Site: brandenburg
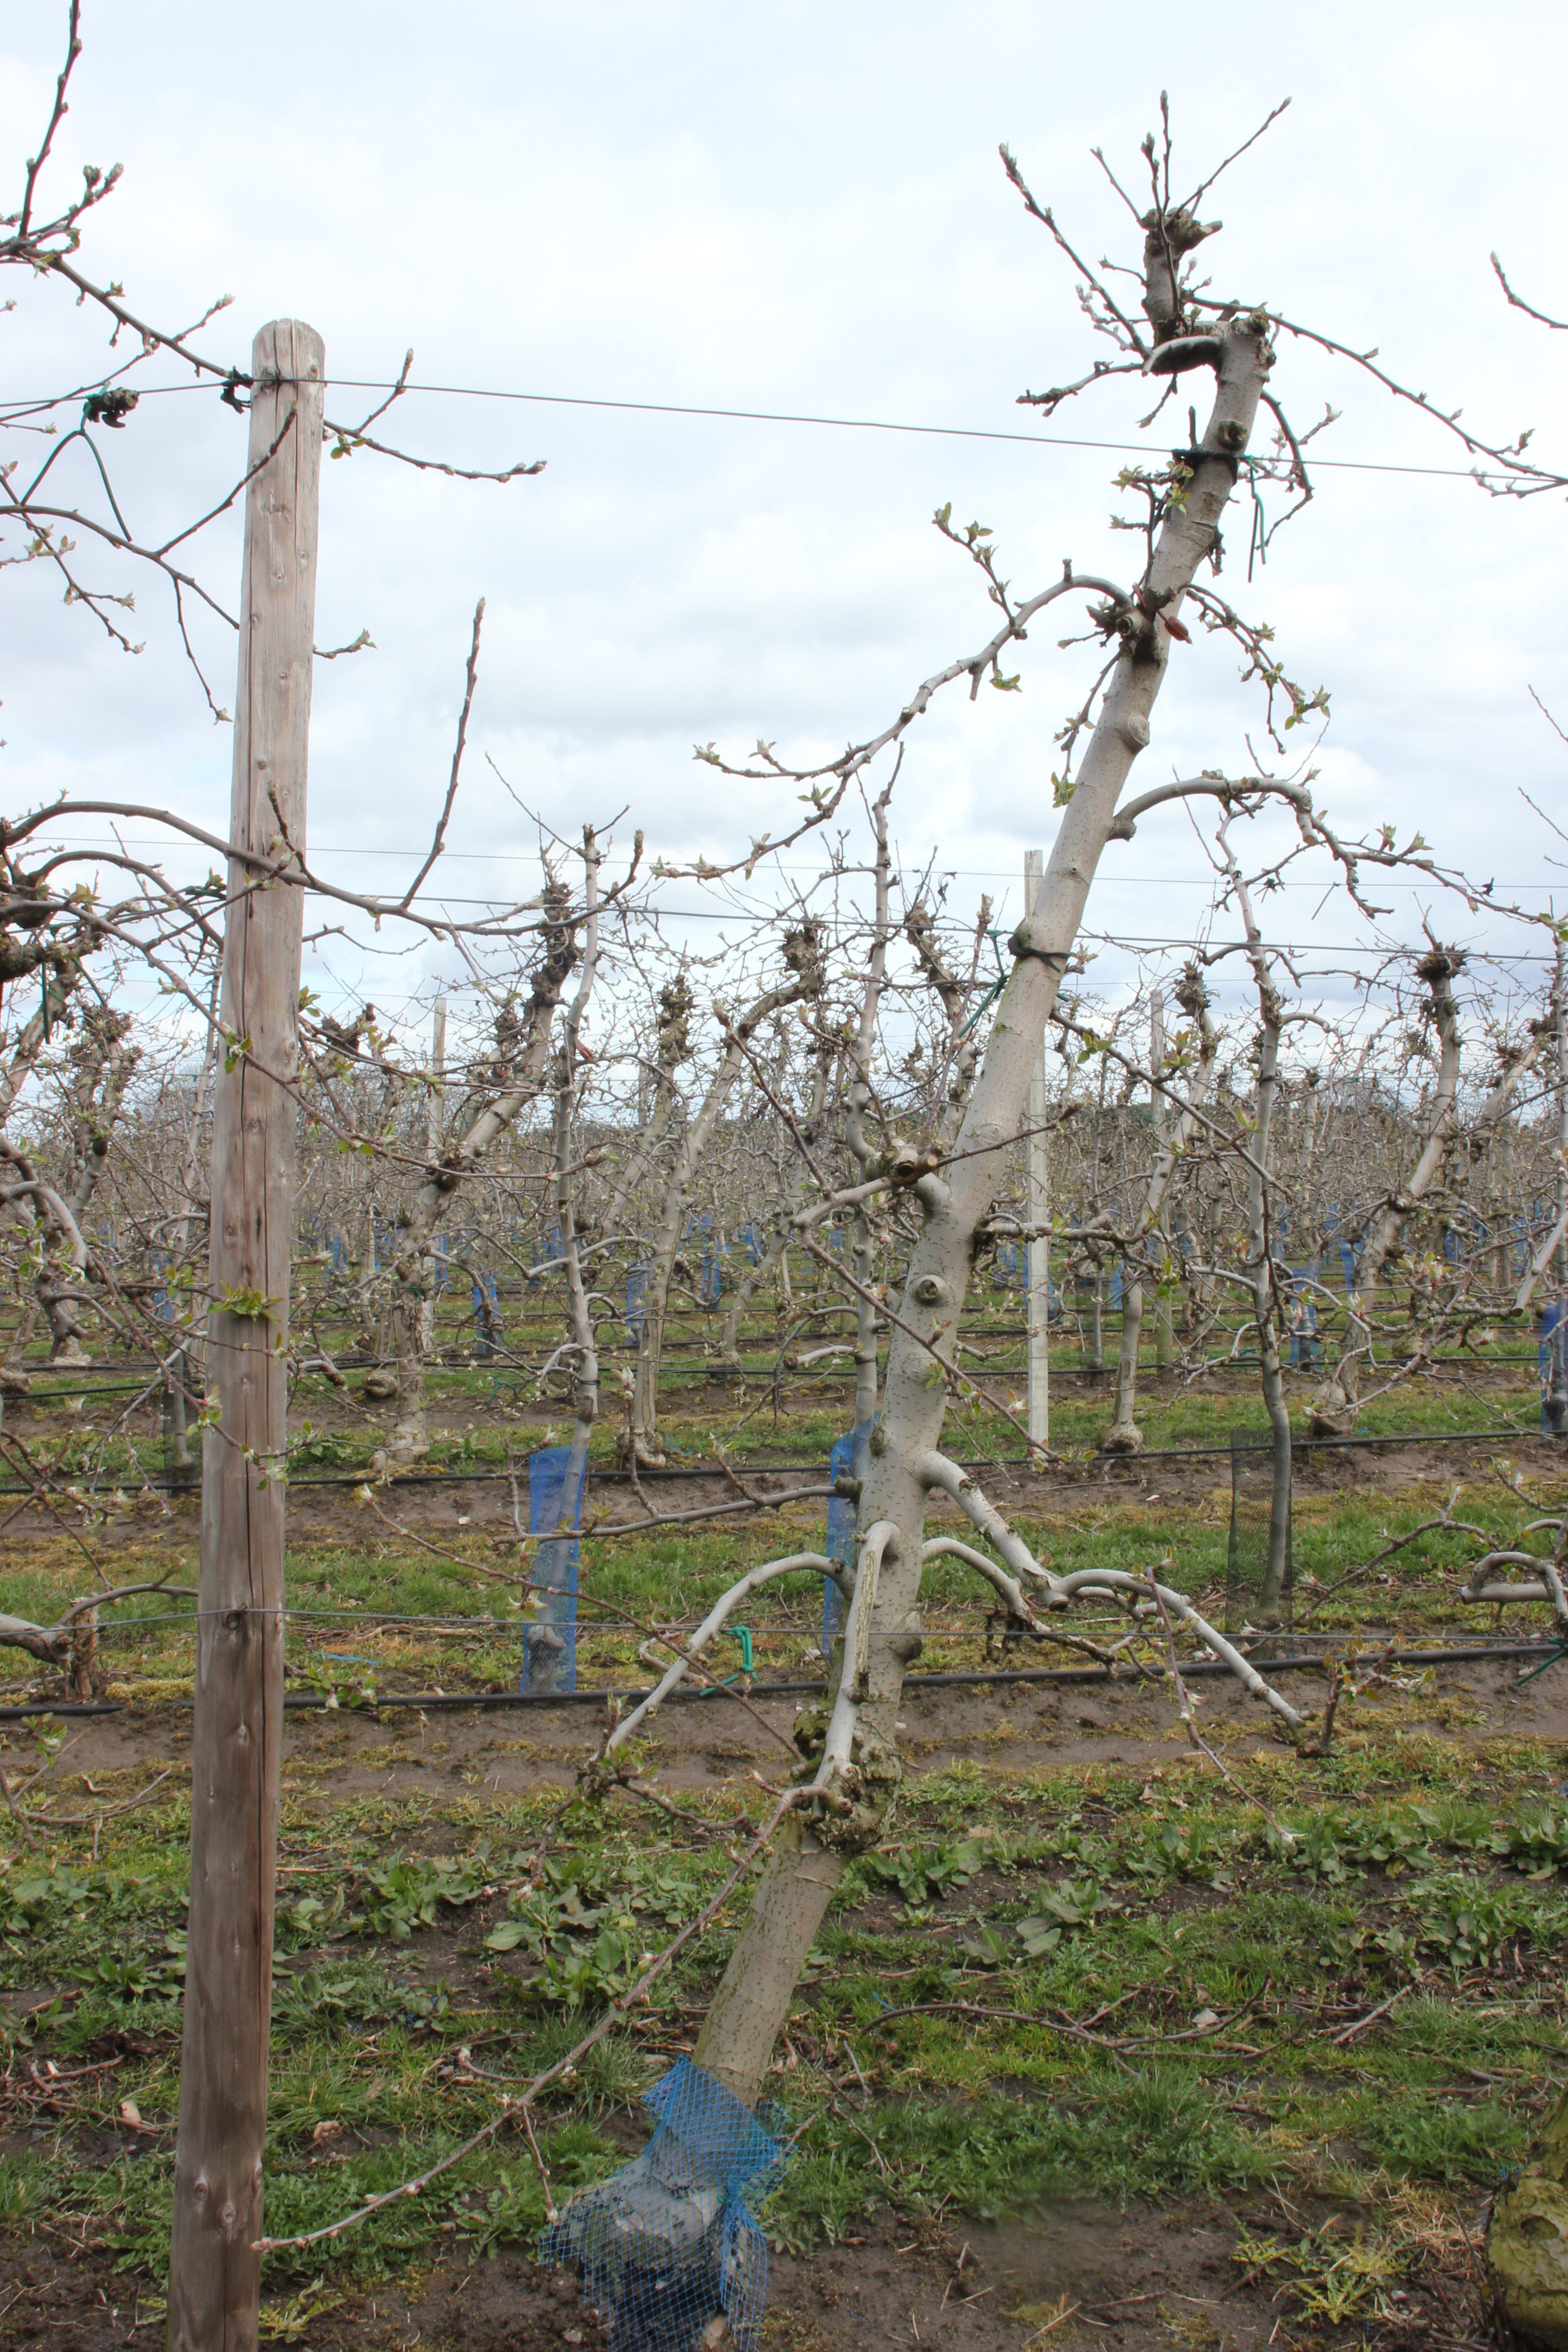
Growth stage (BBCH 55): Inflorescence emergence